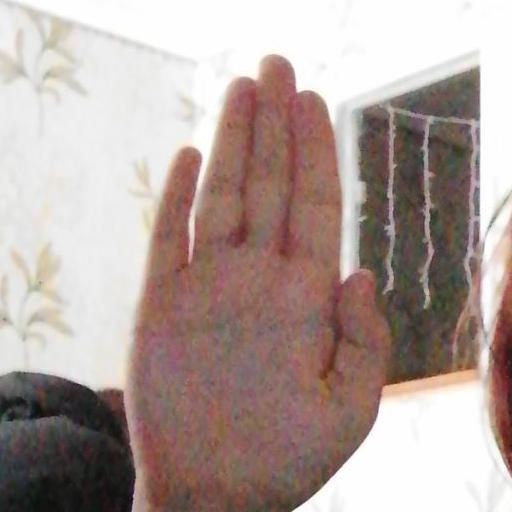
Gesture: stop